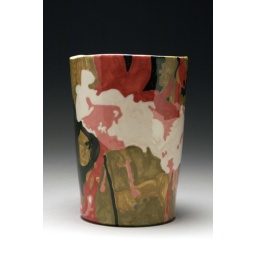
Slipcast medium cup in low-fire white clay body painted with underglazes. Fuschia Angel Earrings Flower